Arbroath and Forfar Railway

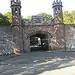
Castellated bridge at Guthrie Castle

The owner of Guthrie Castle made considerable objections to the railway, claiming that it would diminish his amenity. After much negotiation he was allocated £1,400 by the to build a railway bridge over his entrance gateway in an ornate style. It was "convincingly disguised as a castellated entry to the castle's main drive, [consisting] of a perpendicular Gothic archway flanked by octagonal towers with castellated tops and lancet windows."